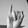
ASL letter: I